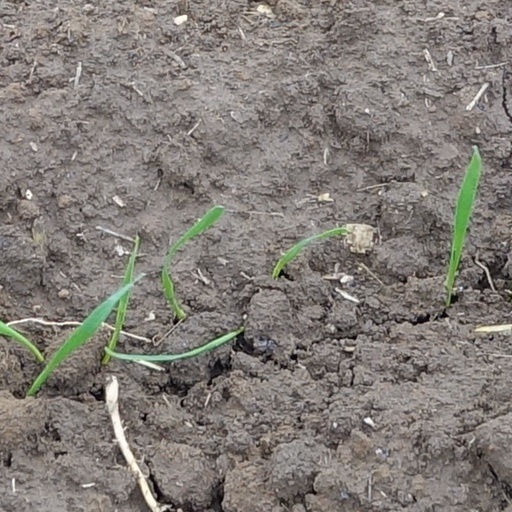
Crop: wheat